Chris Gedney

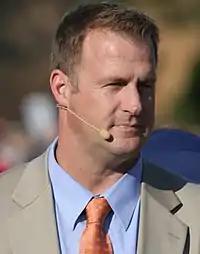
Gedney in 2009

Christopher Joseph Gedney (August 9, 1970 – March 9, 2018) was an American professional football player who was a tight end for six seasons in the National Football League (NFL). He played college football for the Syracuse Orange, earning unanimous All-American honors in 1992. He played professionally for the Chicago Bears and Arizona Cardinals of the NFL. After his football career ended, he served as assistant athletics director at Syracuse University.